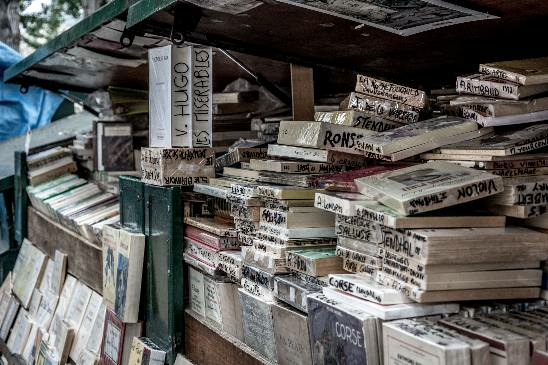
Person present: No